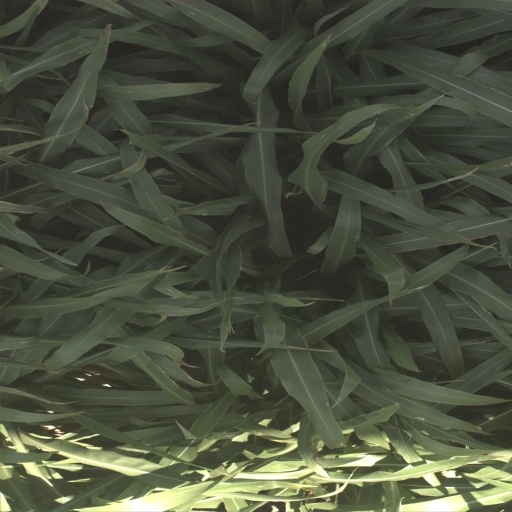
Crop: sorghum